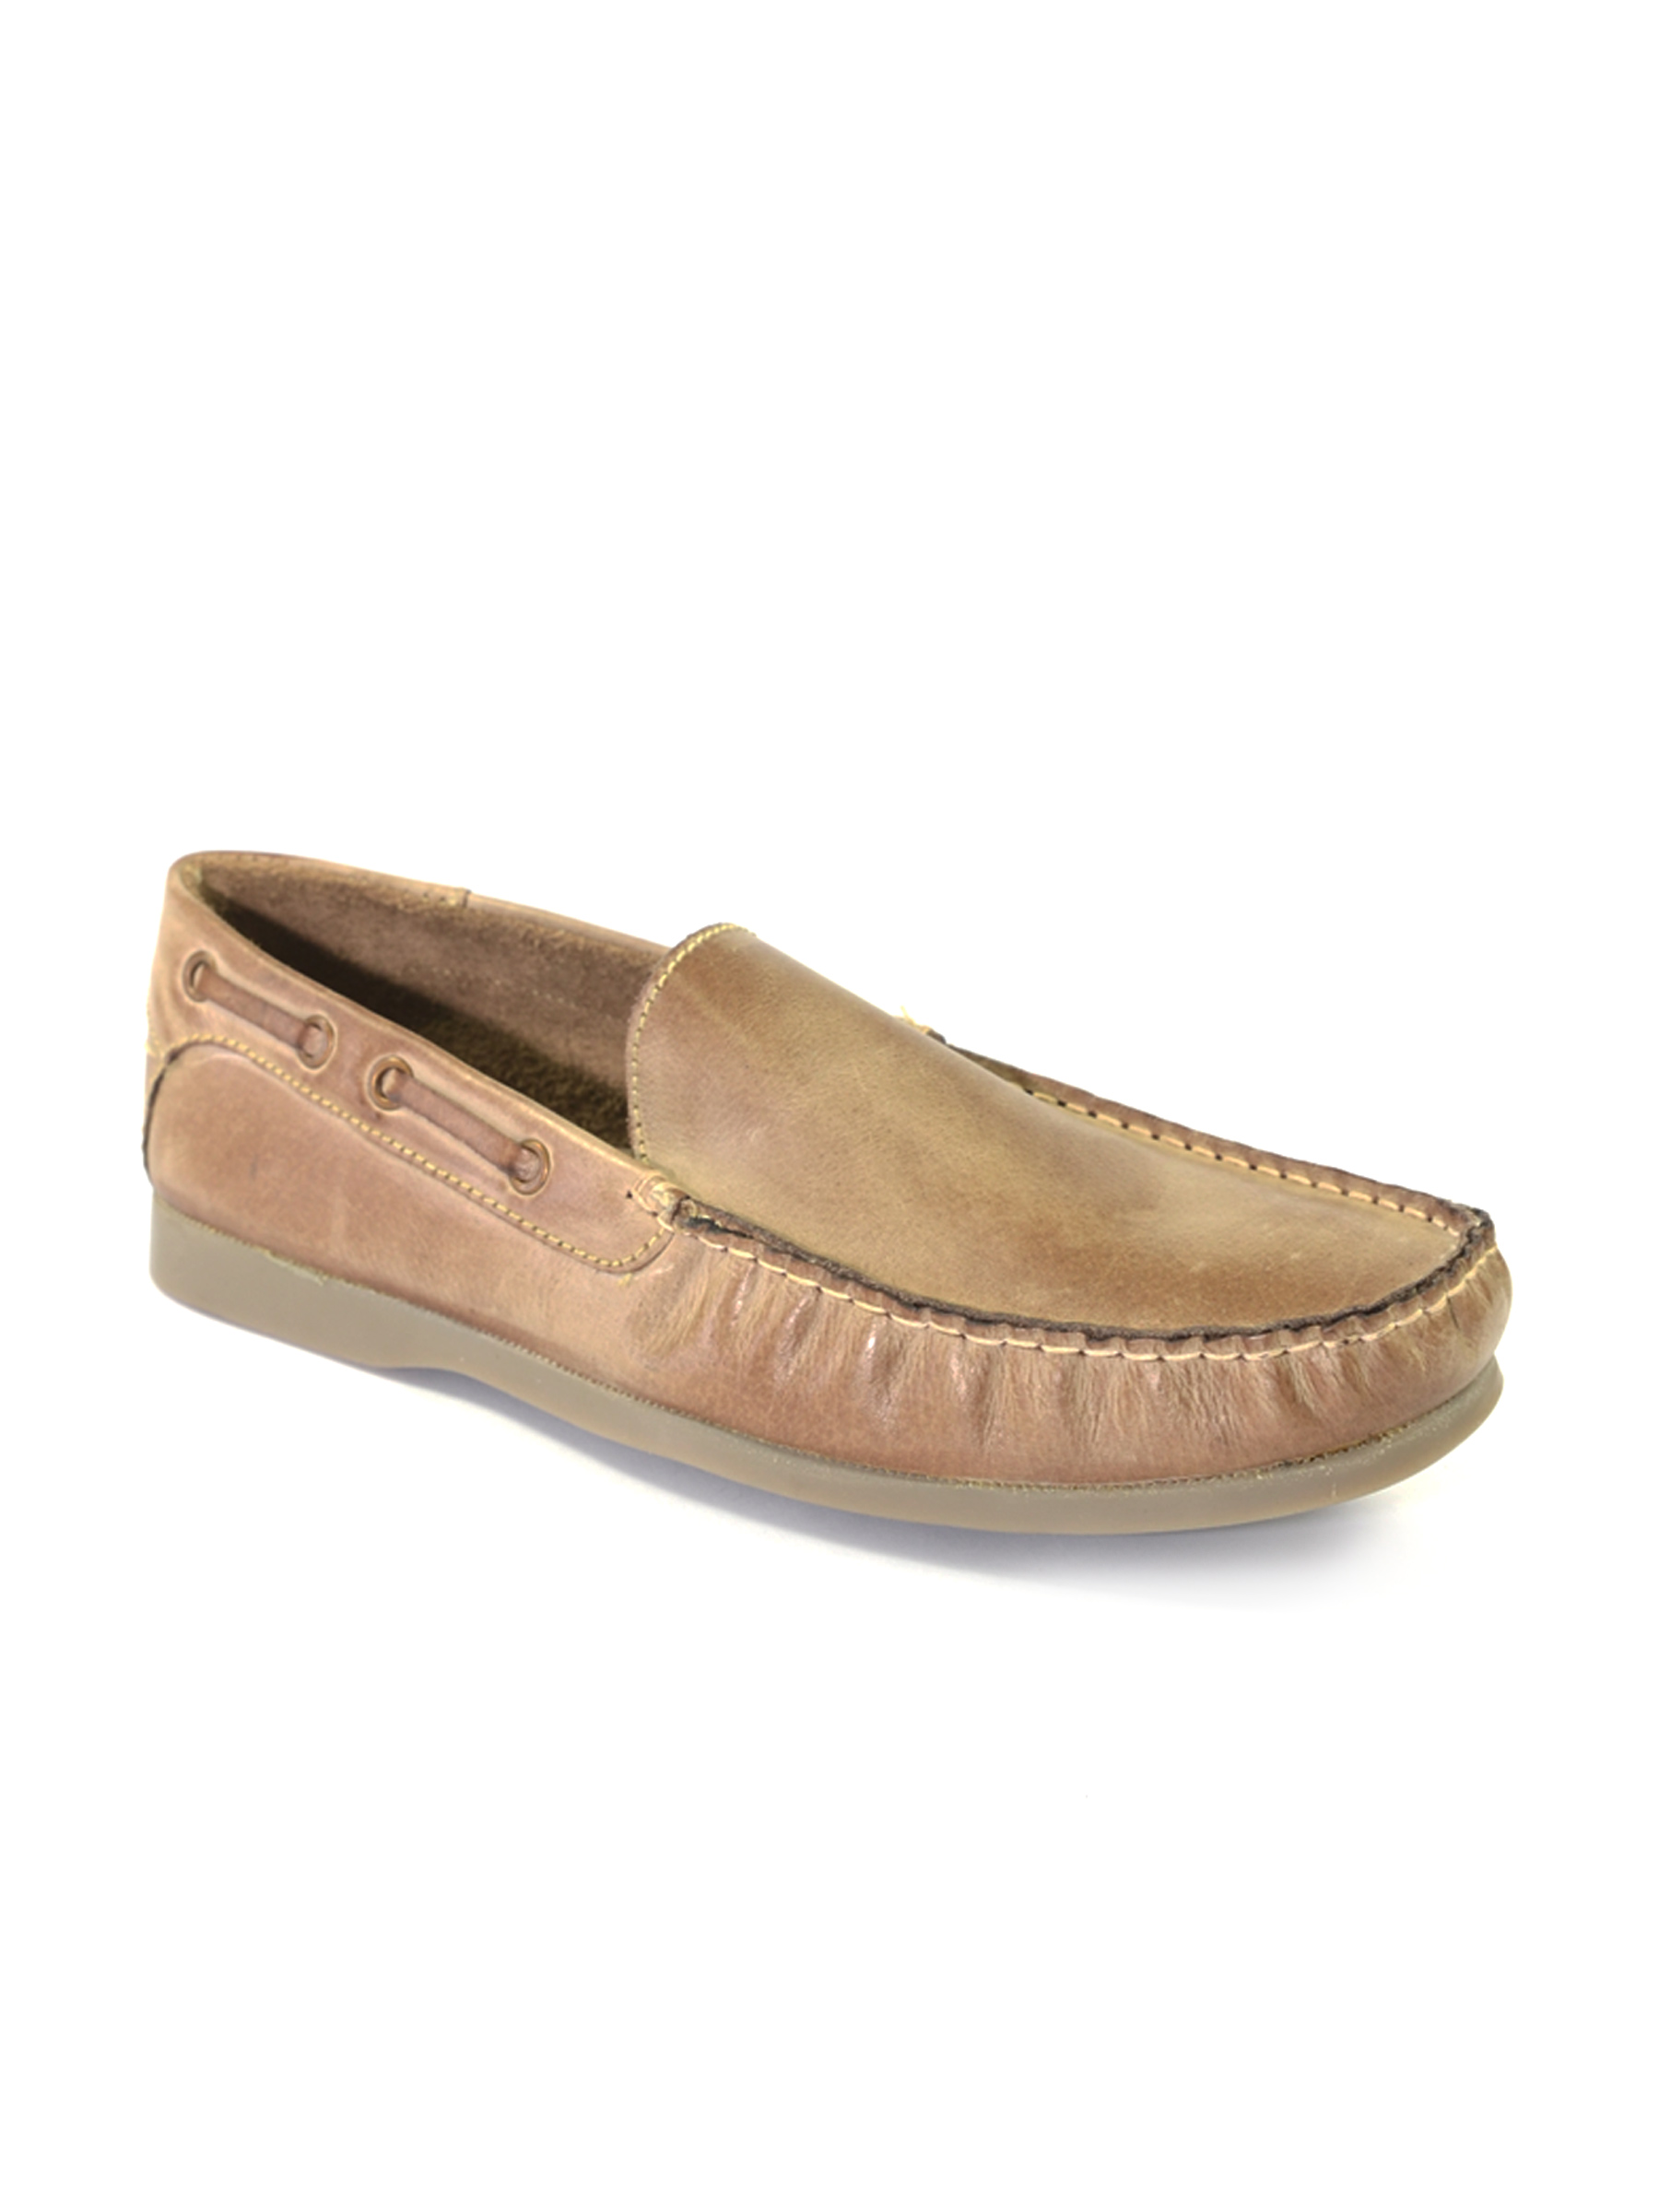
Red Tape Men's Brown casual Shoe
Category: Footwear / Shoes / Casual Shoes
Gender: Men
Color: Brown
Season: Winter 2018
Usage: Casual